Alocasia micholitziana

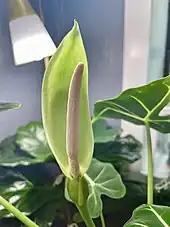
"Alocasia micholitziana" 'Frydek' flower

"Alocasia micholitziana" is endemic to Apayao, Benguet and Ifugao in northern Luzon in the Philippines. It grows in shady areas in damp lowland forests.